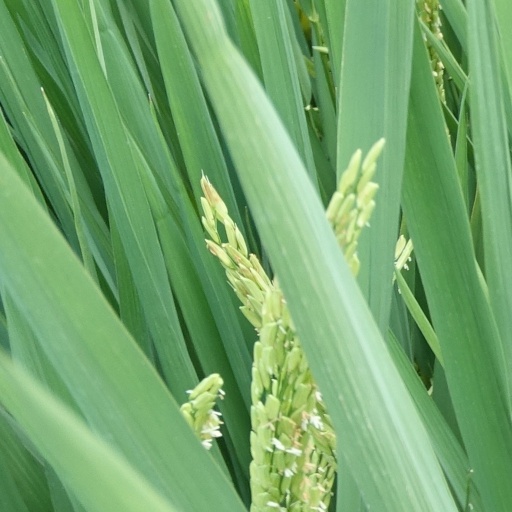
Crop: rice